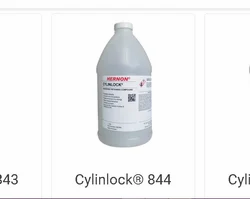
Label: cylinlock